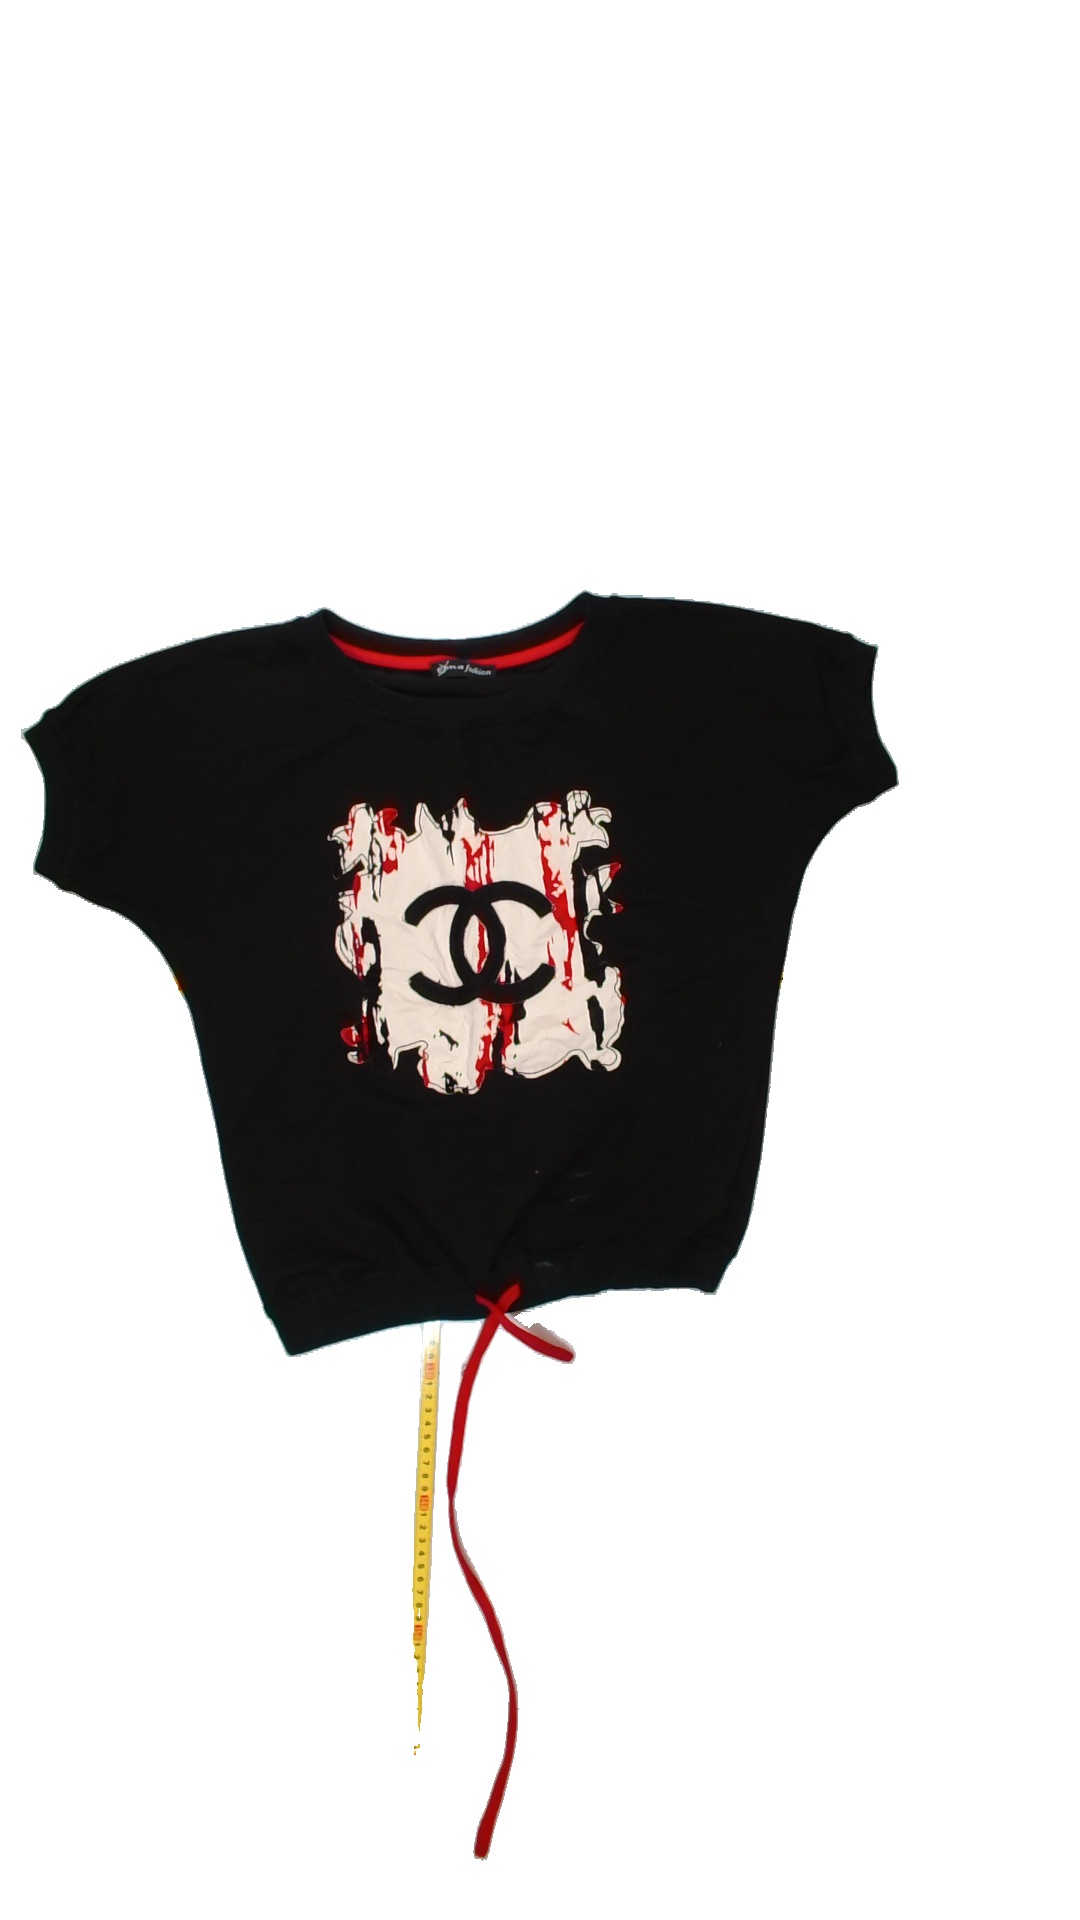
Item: Tank Top (Ladies)
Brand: Not Applicable
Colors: Black
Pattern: Logo print
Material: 18%acryl 82%cotton
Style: No trend
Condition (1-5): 3
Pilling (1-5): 5
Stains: Yes
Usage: Export
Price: <50